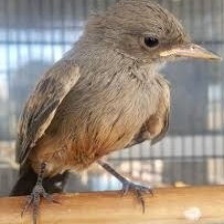
Species: SAYS PHOEBE
Scientific name: SAYORNIS SAYA